Guillaume Bodinier

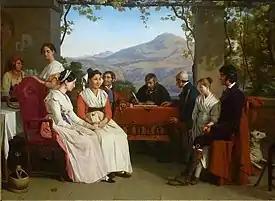
"The Marriage Contract in Italy", 1831, Musée du Louvre

Guillaume Bodinier (Angers, 9th February 1795 – Angers, 25th August 1872), a French historical and portrait painter, was born in Angers. He studied in Rome under the direction of Pierre Guérin, and exhibited at the Salon from 1827 to 1857. After a long residence in Rome he returned to his native city, where he became director of the Museum, and died in 1872. His best work is the 'Angelus in Campagnano di Roma,' painted in 1836, and formerly in the collection of the Duke of Orléans.